Housing cooperative

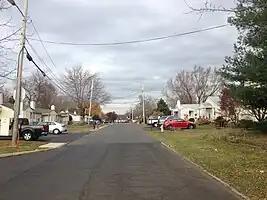
Warminster Heights, Pennsylvania was built by the Federal government in the 1940s as housing for civilian workers; it became a housing cooperative in 1986

A "tenant-owner's association" (Swedish: "bostadsrättsförening", Norwegian: "borettslag", Danish: "andelsboligforening") is a legal term used in the Scandinavian countries (Sweden, Denmark, and Norway) for a type of joint ownership of property in which the whole property is owned by a co-operative association, which in its turn is owned by its members. Each member holds a share in the association that is proportional to the area of his apartment. Members are required to have a tenant-ownership, which represents the apartment, and in most cases live permanently at the address. There are some legal differences between the countries, mainly concerning the conditions of ownership.